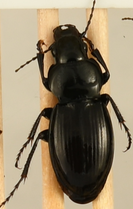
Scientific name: Cyclotrachelus torvus
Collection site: Sterling Site (STER), plot STER_006